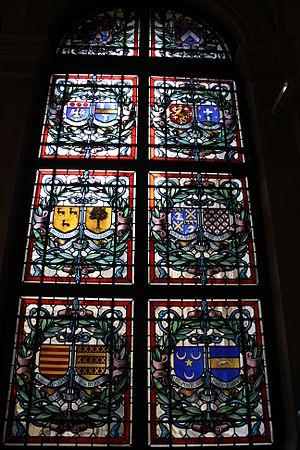
Charles Trudaine, seigneur de Montigny, né en 1660 et mort le 21 juillet 1721 est un prévôt des marchands de Paris, conseiller au Parlement de Paris.
Charles Boucher, seigneur d'Orsay, est un magistrat français. Il a donné son nom au quai d'Orsay.
Jérôme Bignon est un magistrat français, né à Paris le 11 août 1658, mort le 5 décembre 1725.
Pierre-Antoine de Châteauneuf, marquis de Castagnères, est un homme politique et diplomate français, né à Chambéry en 1644 et mort en 1728.
Louis-Basile de Bernage, seigneur de Saint-Maurice, de Vaux et de Chassy, est un aristocrate et homme politique français sous l'Ancien Régime. Il est notamment prévôt des marchands de Paris et intendant du Languedoc. Grand'croix de l'ordre royal et militaire de Saint-Louis.